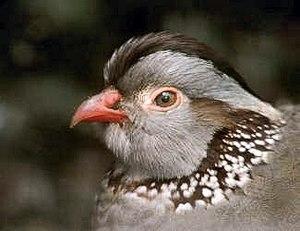
Le parc national de Khénifra se situe au Maroc dans la région Meknès-Tafilalet, entre les provinces de Khénifra et d’Ifrane. La ville de Khénifra, avoisinante du parc, a une position stratégique entre Meknès et Marrakech, au cœur du Moyen Atlas, elle est à 82 km au sud-ouest d’Azrou et à 130 km au nord de Béni-Mellal par la route nationale N8. Le parc national de Khénifra est le plus récent au Maroc, en effet sa création, effectuée en 2008, est venue répondre à l'importance économique et environnementale de la région du Moyen Atlas, ainsi qu'à l'urgence des menaces pesant sur ses ressources naturelles. Cette réserve naturelle, d'une superficie de 202700 hectares, abrite aussi bien les mammifères, comme la panthère, l'hyène rayée, le singe, que des oiseaux, comme l'aigle royal, des reptiles et des amphibiens. Son statut actuel est du ressort du système foncier, du domaine forestier et du domaine collectif. Ses usages sont de trois types : l’agriculture, la foresterie, et le tourisme.